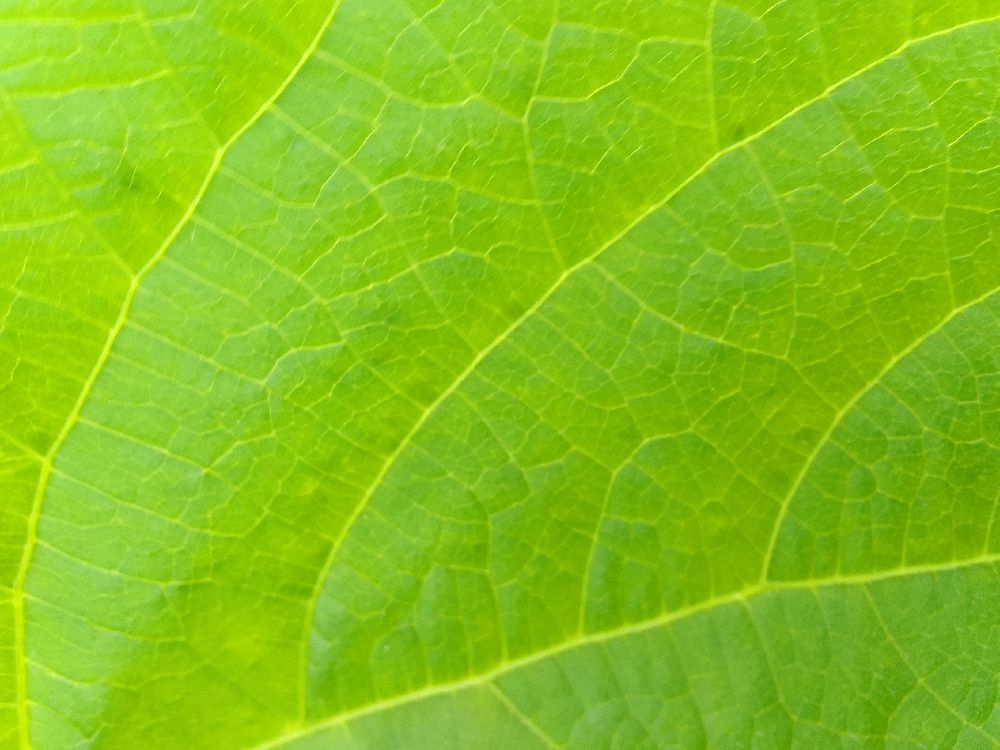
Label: healthy